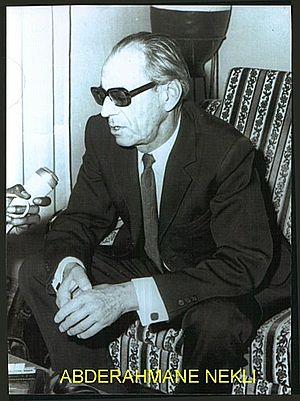
Monsieur Abderrahmane Nekli, ancien diplomate et ambassadeur d'Algérie
Abderrahmane Nekli né le 14 juillet 1914 à El-Kseur, est une personnalité algérienne, ancien enseignant, diplomate, ambassadeur, militant et africaniste.